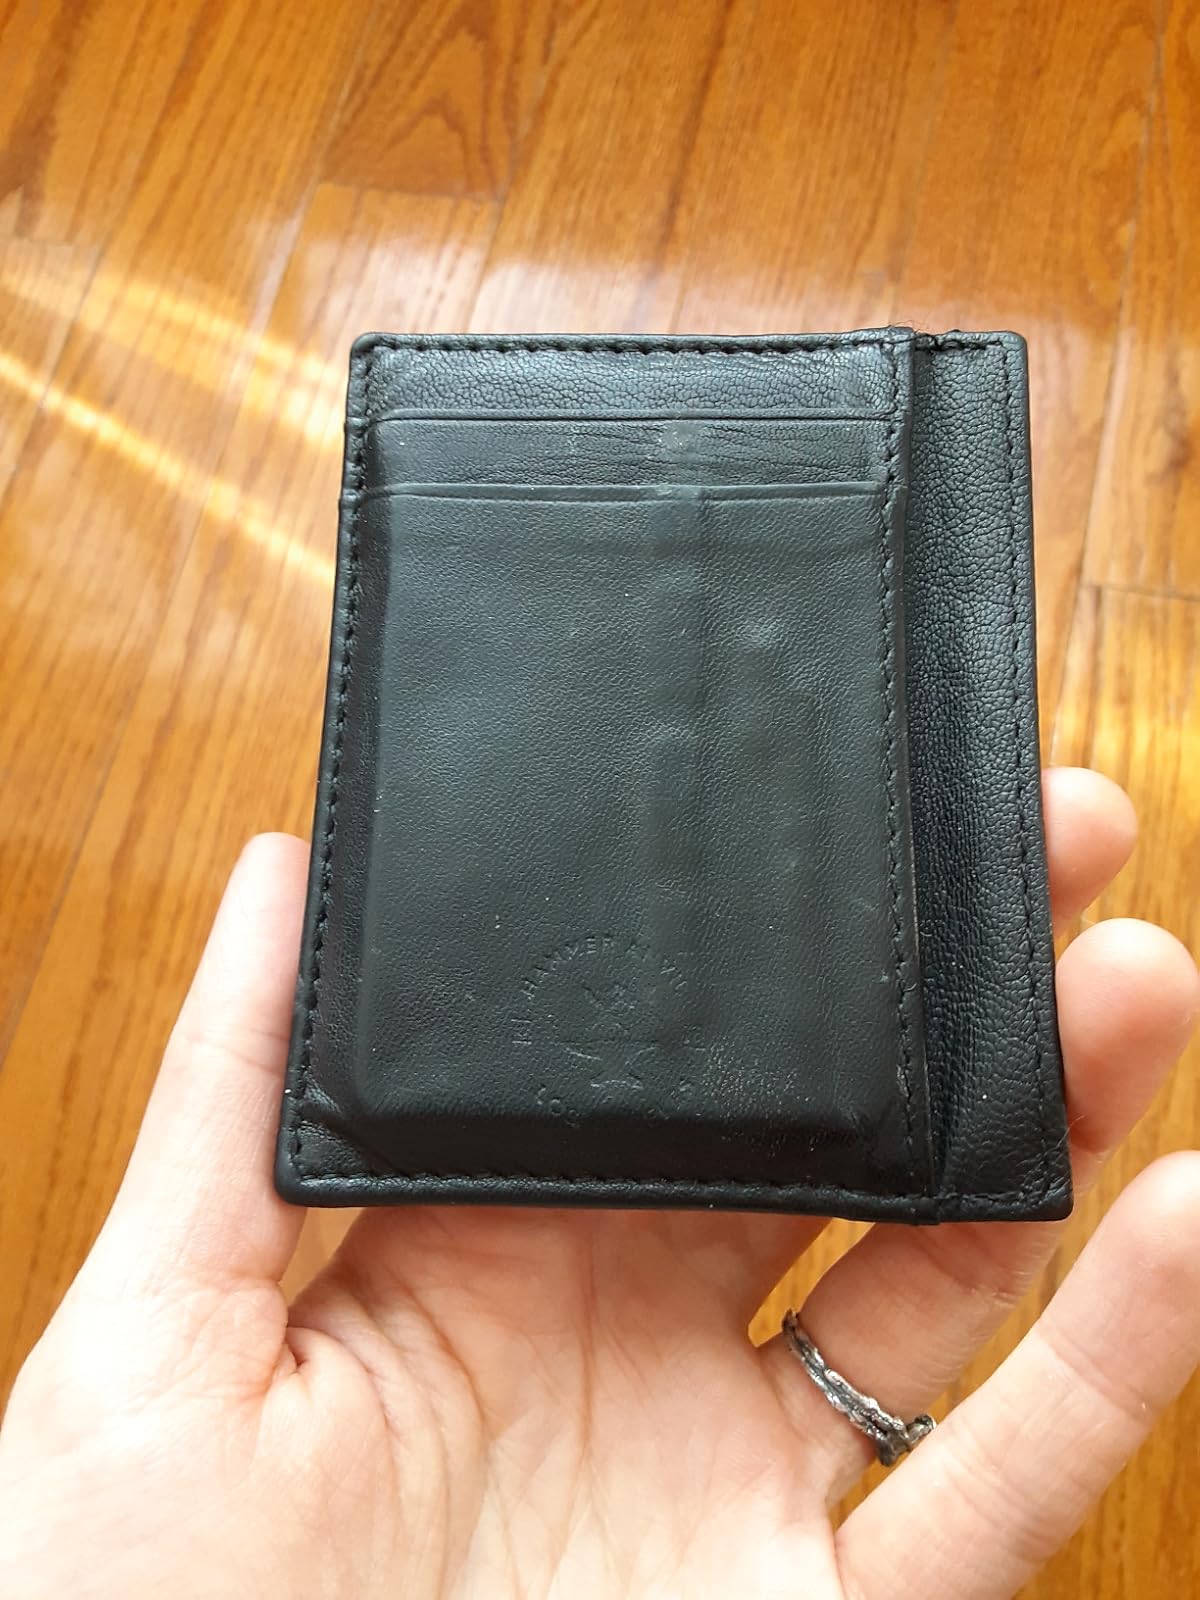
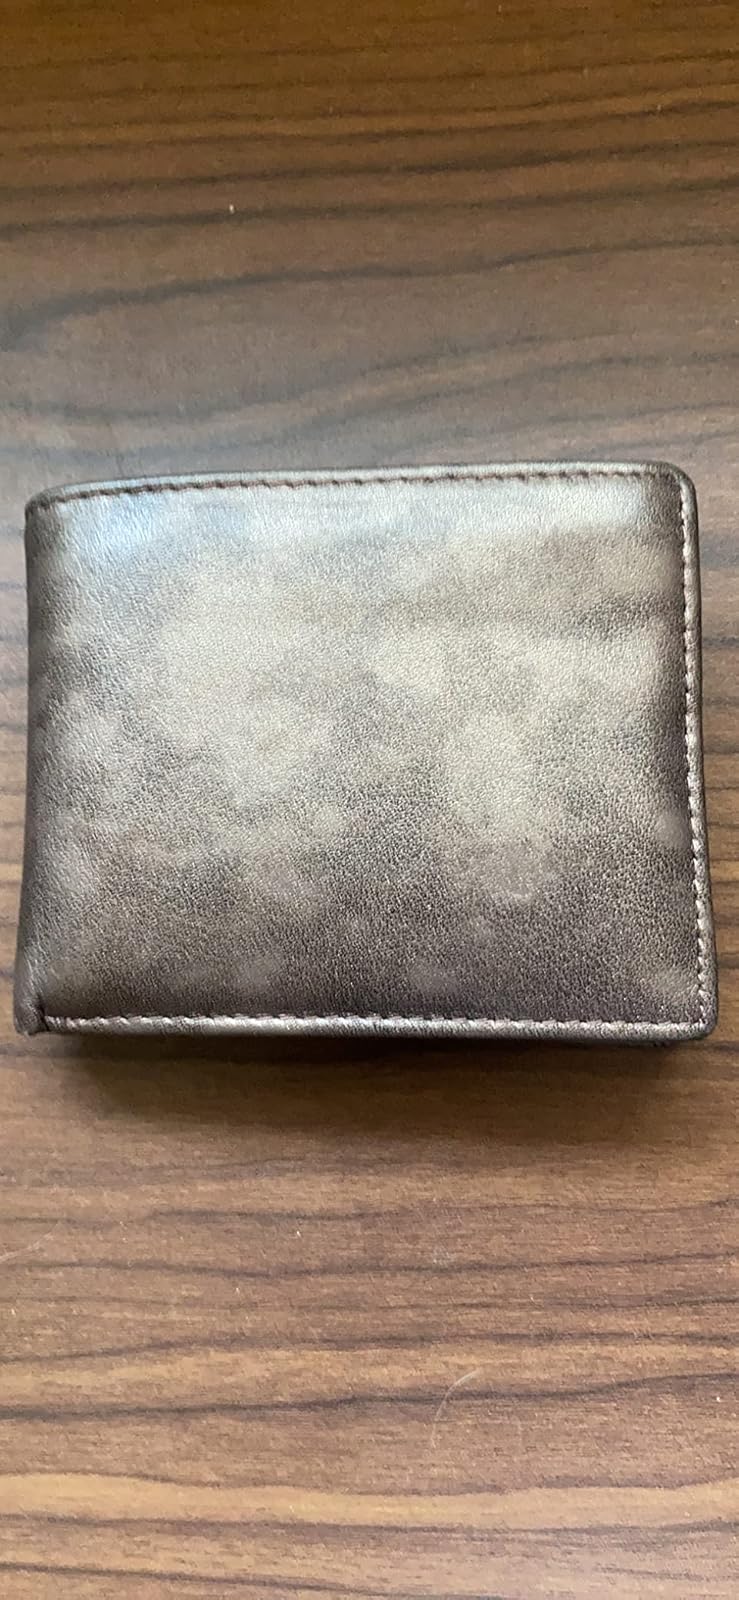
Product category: accessories_wallet
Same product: no